AT&T CallVantage

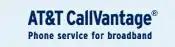

AT&T CallVantage was a voice over Internet Protocol telephone service first offered in 2004 by AT&T Corp., upon the heels of its announcement that it would stop seeking traditional local and long-distance landline customers.